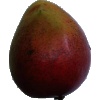
Label: Mango Red 1